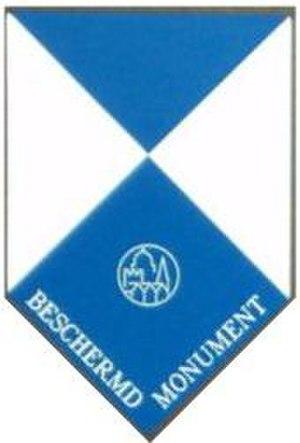
La chartreuse du Mont-Saint-Jean-Baptiste était un monastère de l'ordre des Chartreux, fondé en 1368 et supprimé en 1796 par les armées de la république française. L'ancienne chartreuse est parfois appelée chartreuse de Diest en référence à son fondateur. Elle est située au sommet d'une colline, le Kolenberg, non loin de l'ancienne église disparue de Zelem, en Belgique, dans la province du Limbourg.
Cette liste de ponts de Belgique a pour vocation de présenter une liste de ponts remarquables de Belgique, tant par leurs caractéristiques dimensionnelles, que par leur intérêt architectural ou historique.